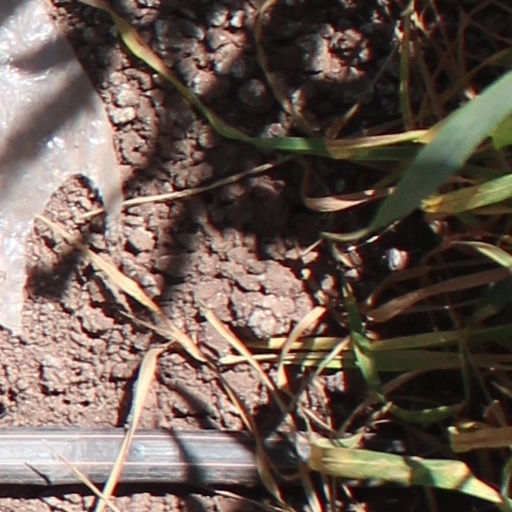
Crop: wheat